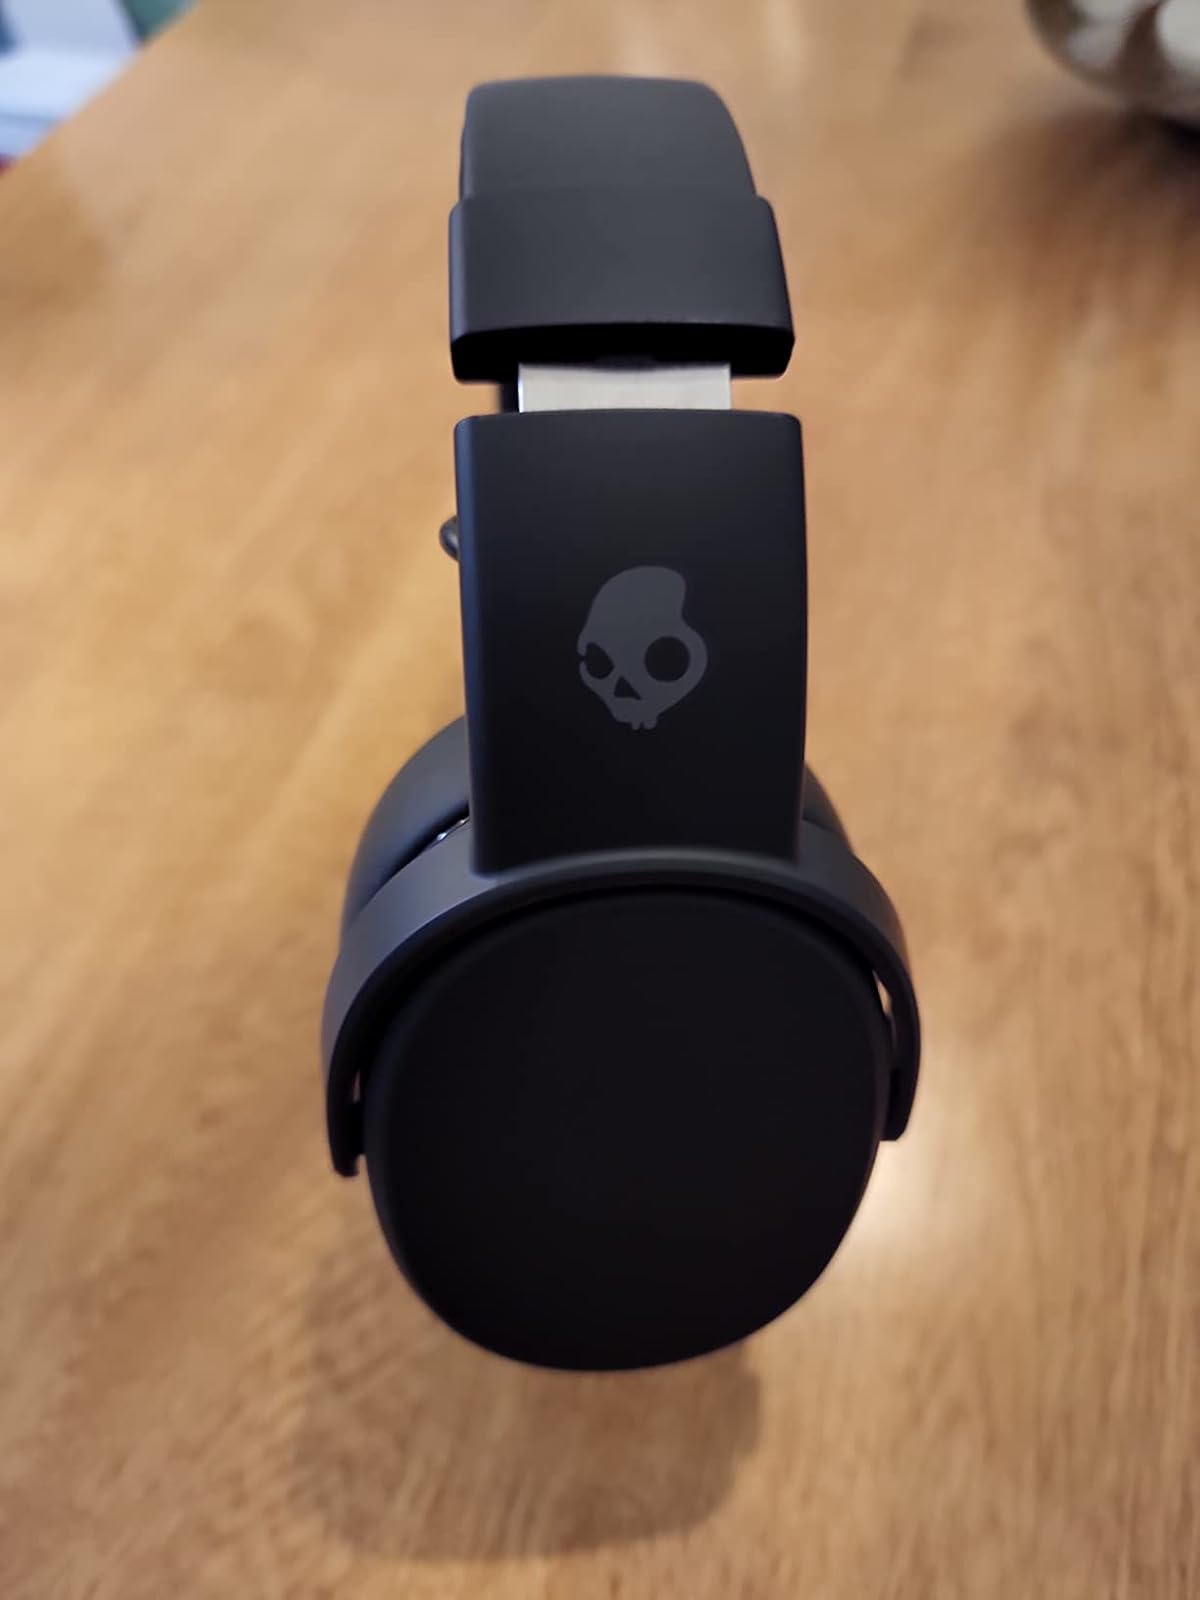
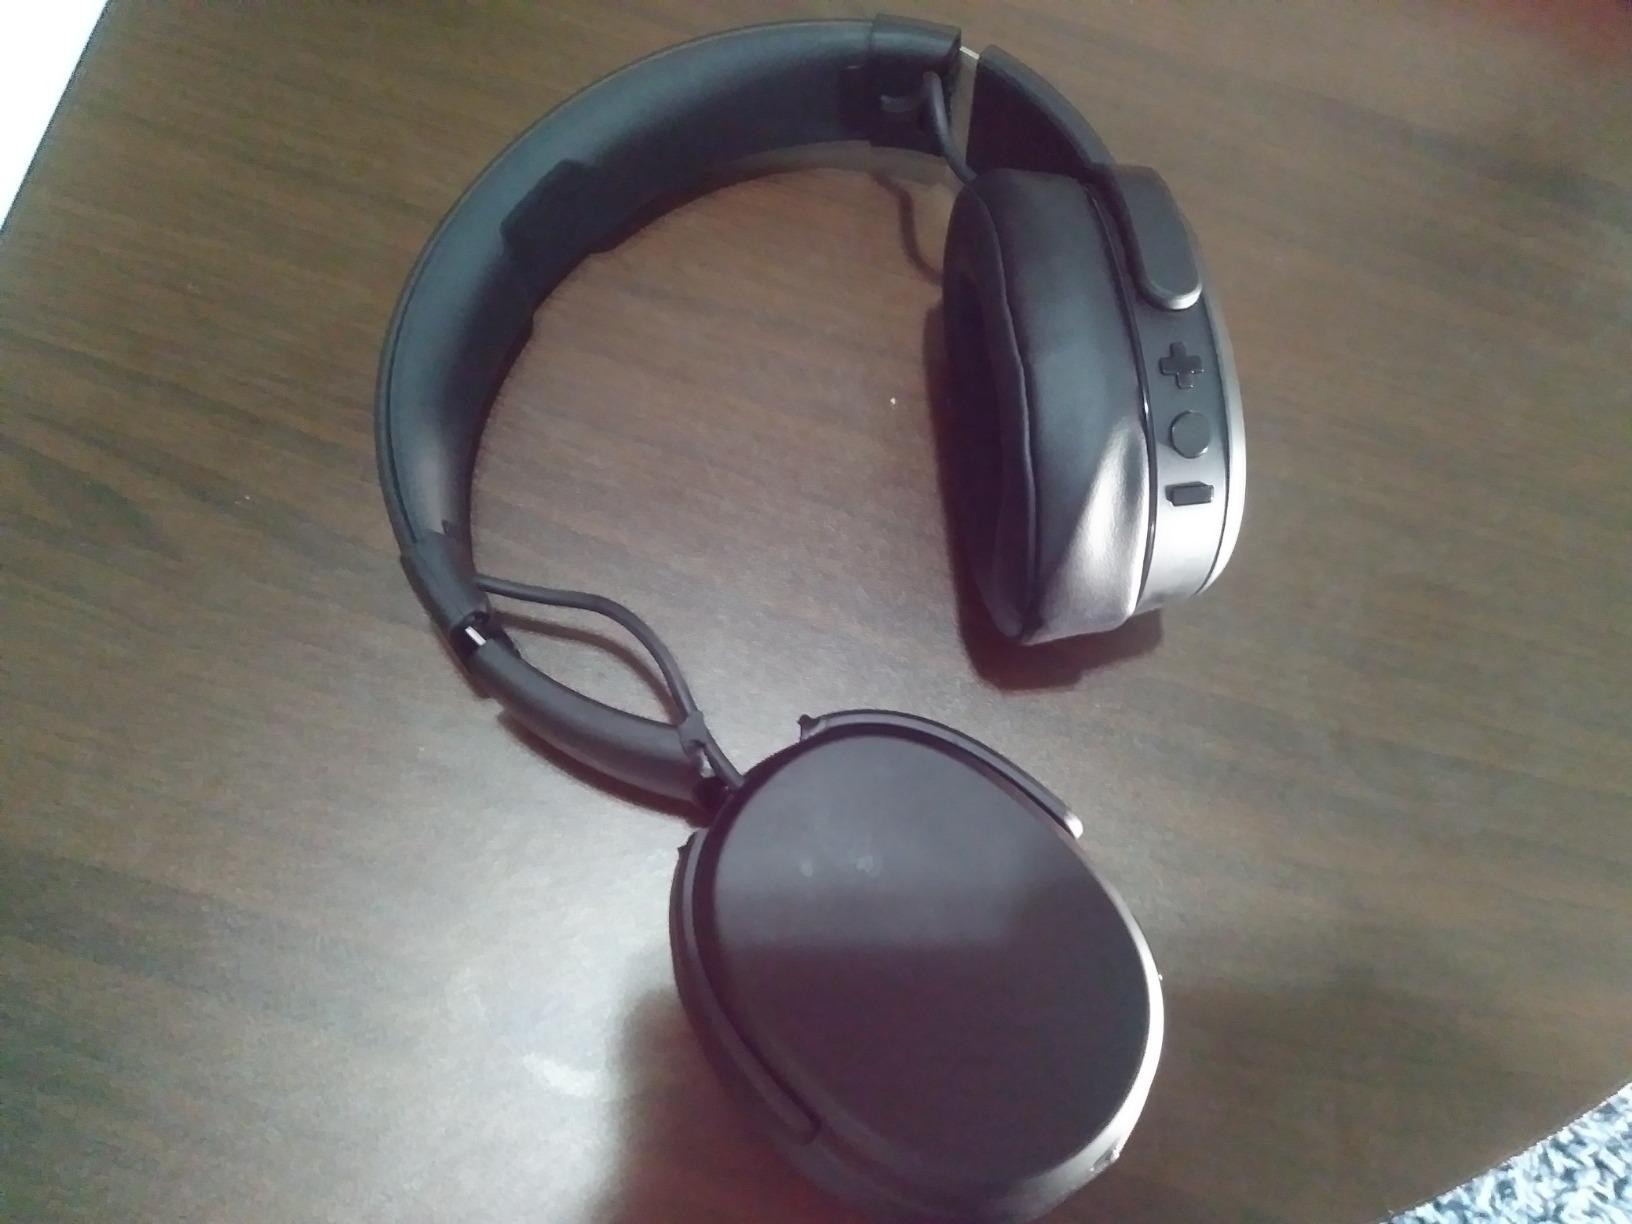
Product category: headphones
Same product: yes